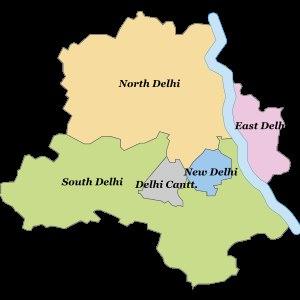
Delhi, officiellement le Territoire de la Capitale nationale de Delhi, est une ville et un territoire du nord de l'Inde, contenant en son sein New Delhi, la capitale du pays.